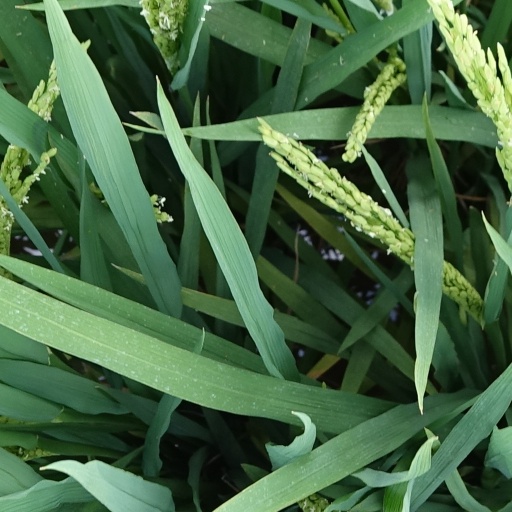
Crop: rice